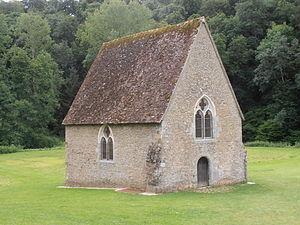
Chapelle de Saint-Céneri-le-Gérei (Orne), érigée au 15ème siècle à l'emplacement où a vécu Céneri